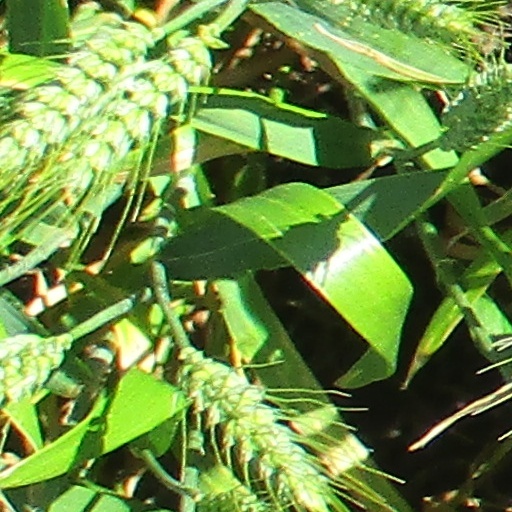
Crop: wheat